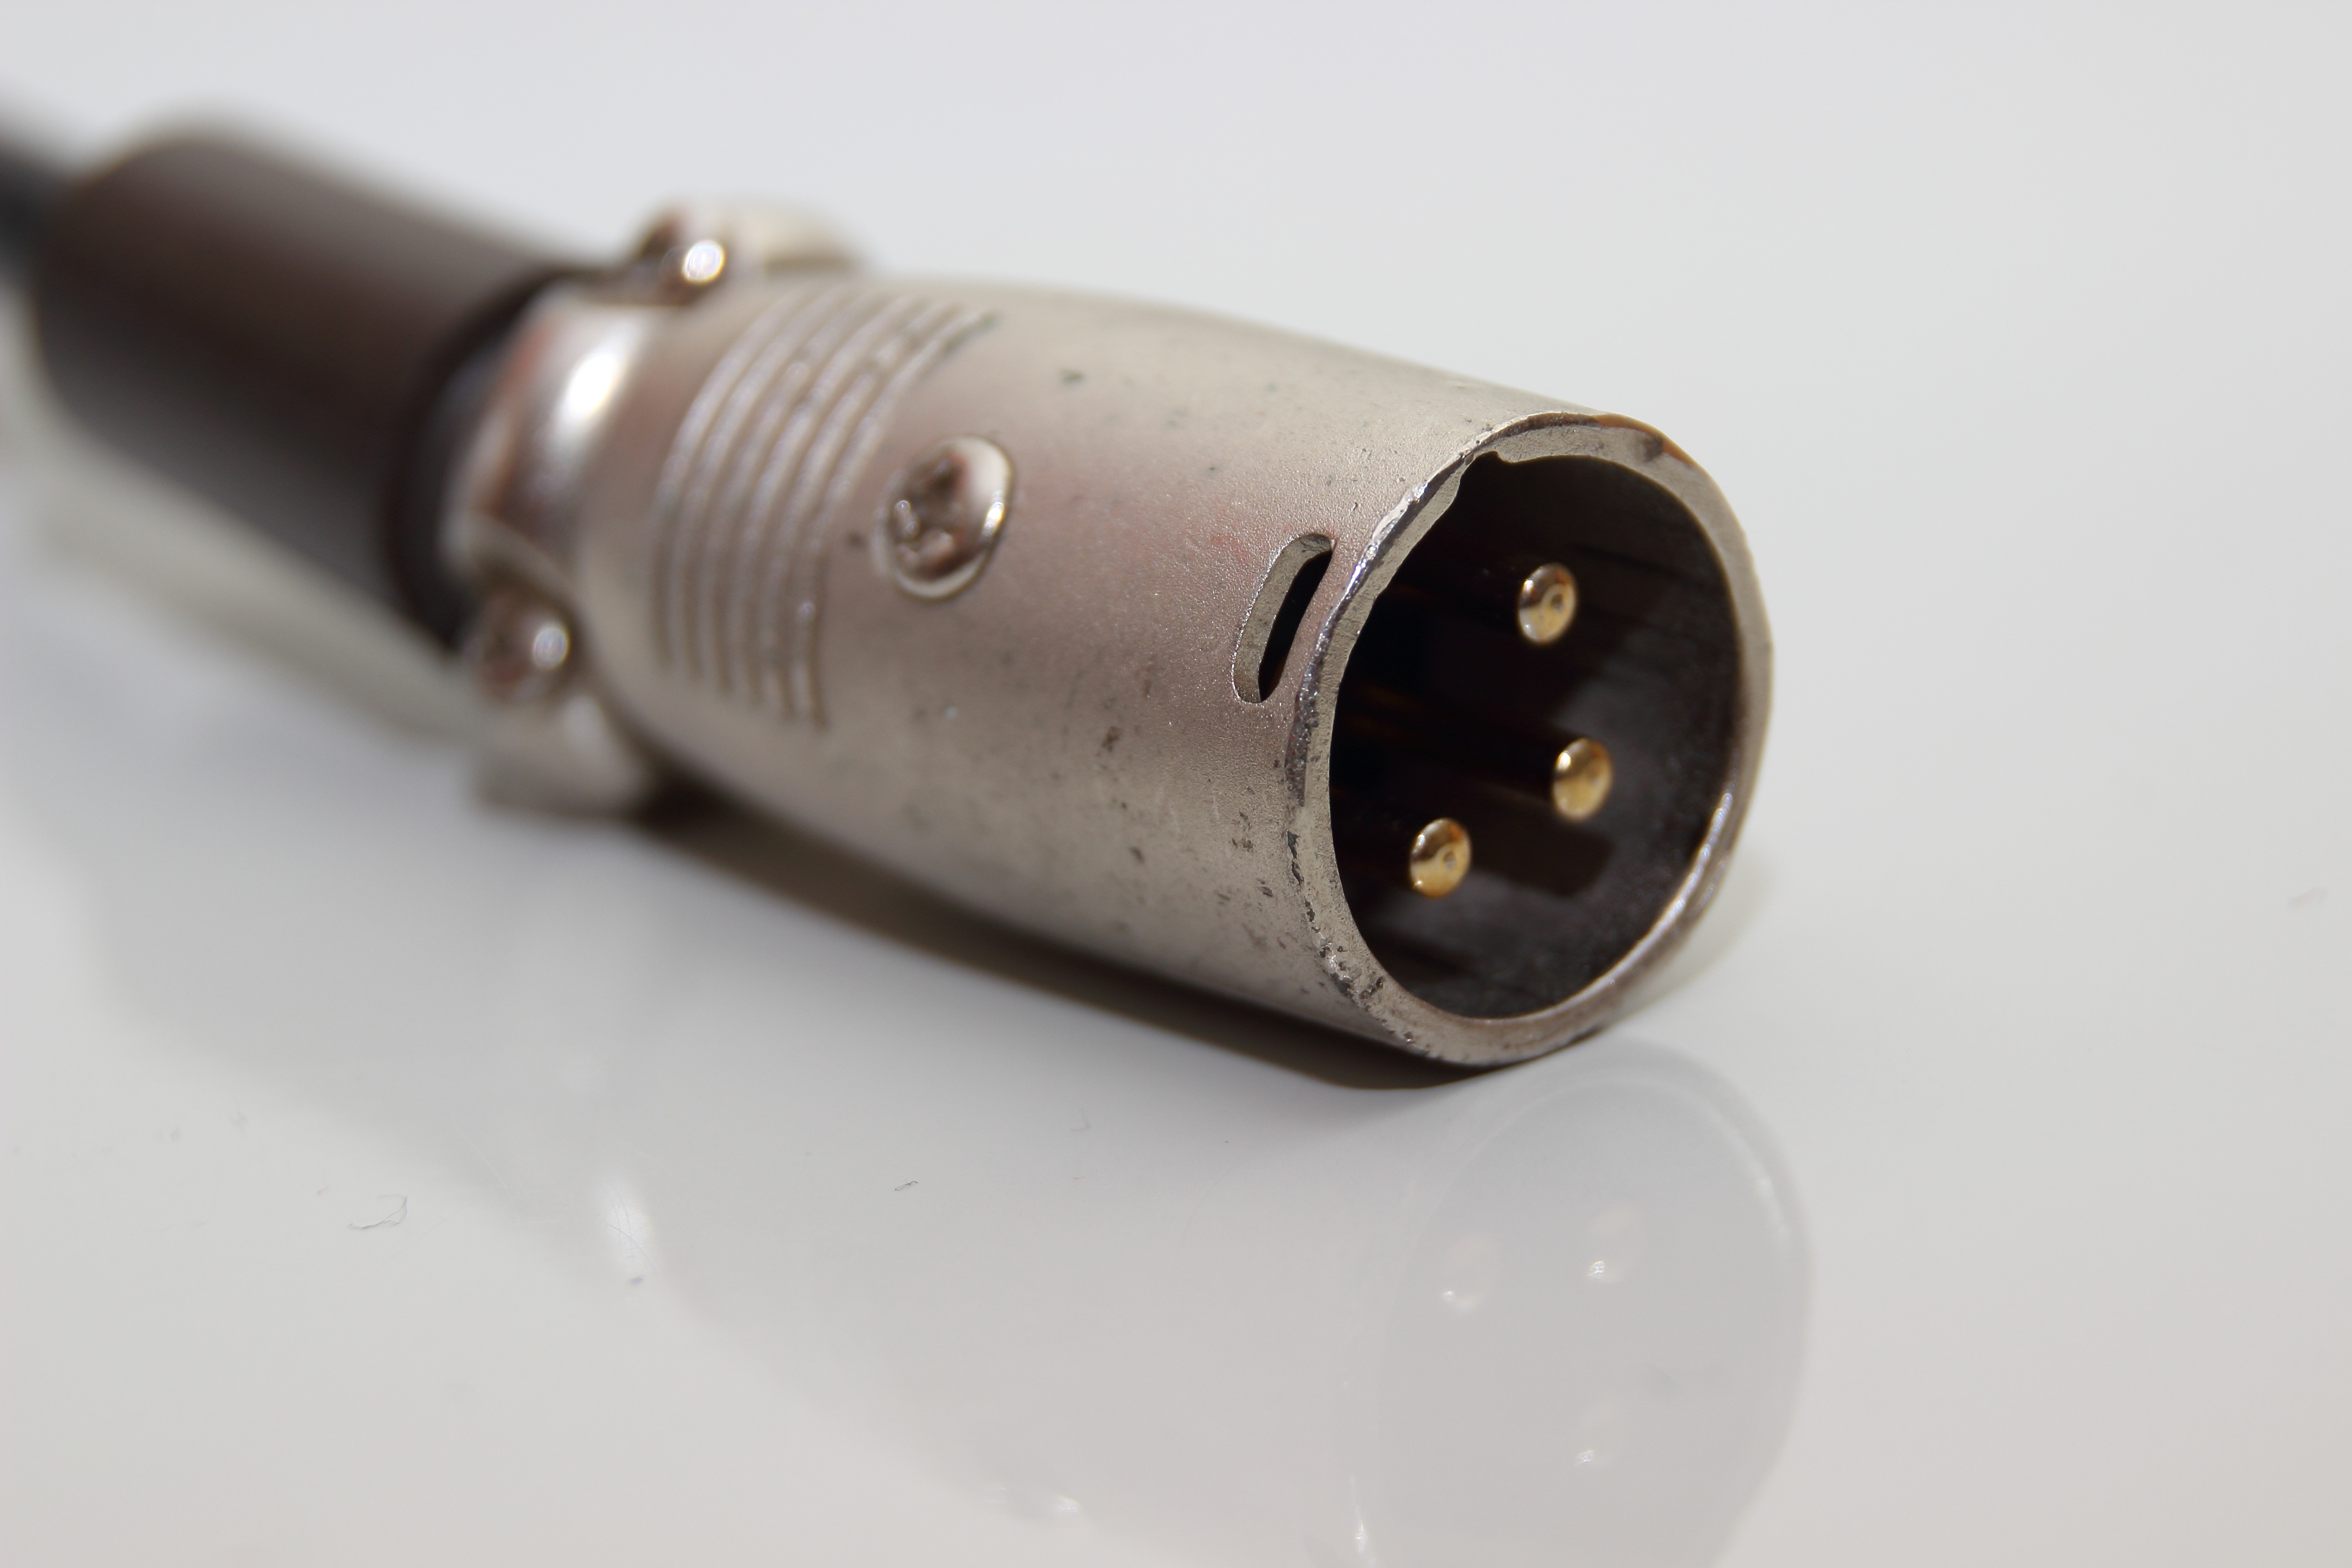
music, technology, cable, macro, microphone, close up, audio, sound, plug, electronic device, electronics accessory, gun accessory, microphone cable, xlr